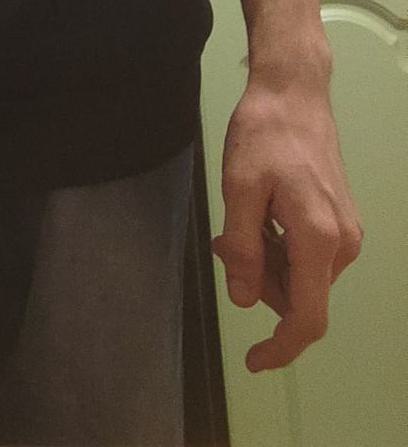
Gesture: no_gesture